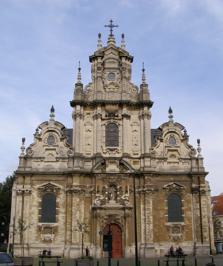
Building: Saint John the Baptist at the Béguinage
Country: Belgium
Year built: 1676
Church in Brussels, Belgium Church in Brussels-Capital Region, Belgium Church of St. John the Baptist at the Béguinage Église Saint-Jean-Baptiste au Béguinage ( French ) Sint-Jan-Baptist ten Begijnhofkerk ( Dutch ) St. John the Baptist at the Béguinage 50°51′9.73″N 4°21′1.68″E / 50.8527028°N 4.3504667°E / 50.8527028; 4.3504667 Location Place du Béguinage / Begijnhofplein 1000 City of Brussels , Brussels-Capital Region Country Belgium Denomination Catholic Church History Status Parish church Dedication Saint John the Baptist Consecrated 1676 Architecture Functional status Active Heritage designation Protected Designated 05/03/1936 Architect(s) Lucas Faydherbe Architectural type Church Style Brabantine Baroque Groundbreaking 1657 ( 1657 ) Specifications Length 20 metres (66 ft) Width 62 metres (203 ft) Nave width 13 metres (43 ft) Number of spires 1 Administration Archdiocese Mechelen–Brussels Clergy Archbishop Luc Terlinden ( Primate of Belgium) The Church of St. John the Baptist at the Béguinage ( French : Église Saint-Jean-Baptiste au Béguinage ; Dutch : Sint-Jan-Baptist ten Begijnhofkerk ) is a Catholic parish church in central Brussels , Belgium. It is dedicated to Saint John the Baptist . The original Gothic church was built at the end of 13th century, as part of the Notre-Dame de la Vigne beguinage . It was partially destroyed by Calvinists in 1584 and rebuilt thereafter. Attributed to the Flemish architect Lucas Faydherbe , the reconstructed building, which still stands today, is a notable illustration of the Italian-influenced Brabantine Baroque style of the 17th century. The complex was designated a historic monument in 1936. The church is located on the Place du Béguinage / Begijnhofplein , not far from the Place de Brouckère/De Brouckèreplein , the Place Sainte-Catherine / Sint-Katelijneplein and the Grand Hospice Pachéco . This site is served by the metro stations De Brouckère and Sainte-Catherine/Sint-Katelijne on lines 1 and 5 . History Three court beguinages existed in Brussels during the Middle Ages ; the first and largest of them was the Beguinage de Notre-Dame de la Vigne , which was founded before 1247 outside the city walls . Located near today's Place du Béguinage / Begijnhofplein , the community composed a miniature village of individual dwellings with a mill, laundry, and flower and vegetable garden enclosed within a wall. The beguines were lay women who lived a communal life but were not bound by perpetual vows. They built an infirmary and a small chapel dedicated to Our Lady of the Vineyard served as a place of worship. Great Beguinage of Brussels in 1720 by Jacobus Harrewijn Because their community had grown to 1,200 beguines by the end of the 13th century, a larger Gothic church was built where the present-day building is located. The women weaved wool, and from the 16th century onward, made lace. From the start, the Rue du Béguinage / Begijnhofstraat ("Beguines Street") formed the main axis of this large triangular domain of which the Rue de Laeken / Lakensestraat ("Laeken Street") formed the base. The area between the Rue de Laeken and the Quai au Bois à Brûler / Brandhoutkaai was known as the Beguinage Quarter at that time. The beguines were dispersed in 1797 during the French regime . The grounds were parcelled out gradually and streets laid out. The infirmary was renovated and transformed into the Grand Hospice Pachéco . The last houses of the beguinage disappeared in 1856. The church was designated a historic monument on 5 March 1936. In 1998, the expulsion of the Nigerian asylum seeker Semira Adamu , who died after police violence, triggered the occupation of the church from October 1998 to January 1999 by political refugee candidates awaiting regularisation. Building The previous church was a Gothic building with three naves and a transept that was destroyed by Calvinists in 1584 during the Calvinist Republic of Brussels, which lasted from 1577 to 1585. The beguines decided to rebuild their church in Baroque style and its construction started in 1657. Attributed to the Flemish architect Lucas Faydherbe , this church is a notable illustration of the Italian-influenced Brabantine Baroque style of the 17th century. Its façade is considered to be one of the most beautiful in Belgium. The church was restored after a fire ravaged the roof in November 2000. The main portal Detail of the portal Statue of Saint Begga , above the portal Interior In popular culture Filmography The church and the surrounding streets where prominently featured in the 2018 BBC television miniseries Les Misérables . See also Catholicism portal Belgium portal List of churches in Brussels Catholic Church in Belgium History of Brussels Culture of Belgium Belgium in the long nineteenth century References Citations